Adele Spitzeder

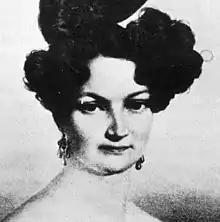
A young woman with black hair pinned up looking sternly

Wanting to follow in her parents' footsteps and against her mother's wishes, Spitzeder studied with Munich actresses Konstanze Dahn and Charlotte von Hagn. In 1856 or 1857, she debuted at the Hofbühne in Coburg to great acclaim playing Deborah and Mary Stuart. In her memoirs, she claims that the Duke of Coburg and the Duke of Württemberg both praised her talent. Since there were no vacancies at Coburg, she left the Hofbühne to take an engagement at Mannheim before returning to Munich for a few guest roles at the National Theatre. Despite being offered a contract to play there, she knew that she would only be tasked with playing supporting roles due to fierce competition and thus decided to instead work at the theater of Brno. According to her autobiography, her success there led to conflicts with the other actors which in turn led her to leave the engagement after six months for health reasons. She then returned to Munich for six months to recuperate. Despite her mother's urging, she returned to acting at Nuremberg where she was engaged for a year. Afterwards, she played in Frankfurt, Bern, Zürich, Mainz and Karlsruhe. After returning to Munich to visit her mother, she was offered an acting job in Pest with annual salary of 3,000 gulden which she turned down at her mother's wishes. Her mother offered her 50 gulden per month for life if she turned the job down. Nevertheless, she took one last engagement in Altona. During one of her engagements, she met Emilie Stier, stage name Branizka, a fellow actress with whom she soon began a romantic relationship.